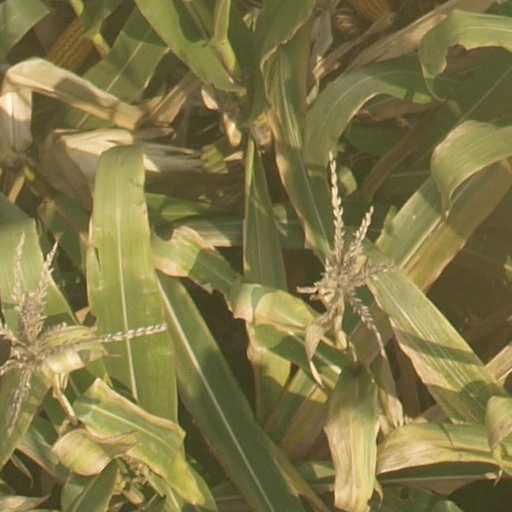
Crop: maize; corn